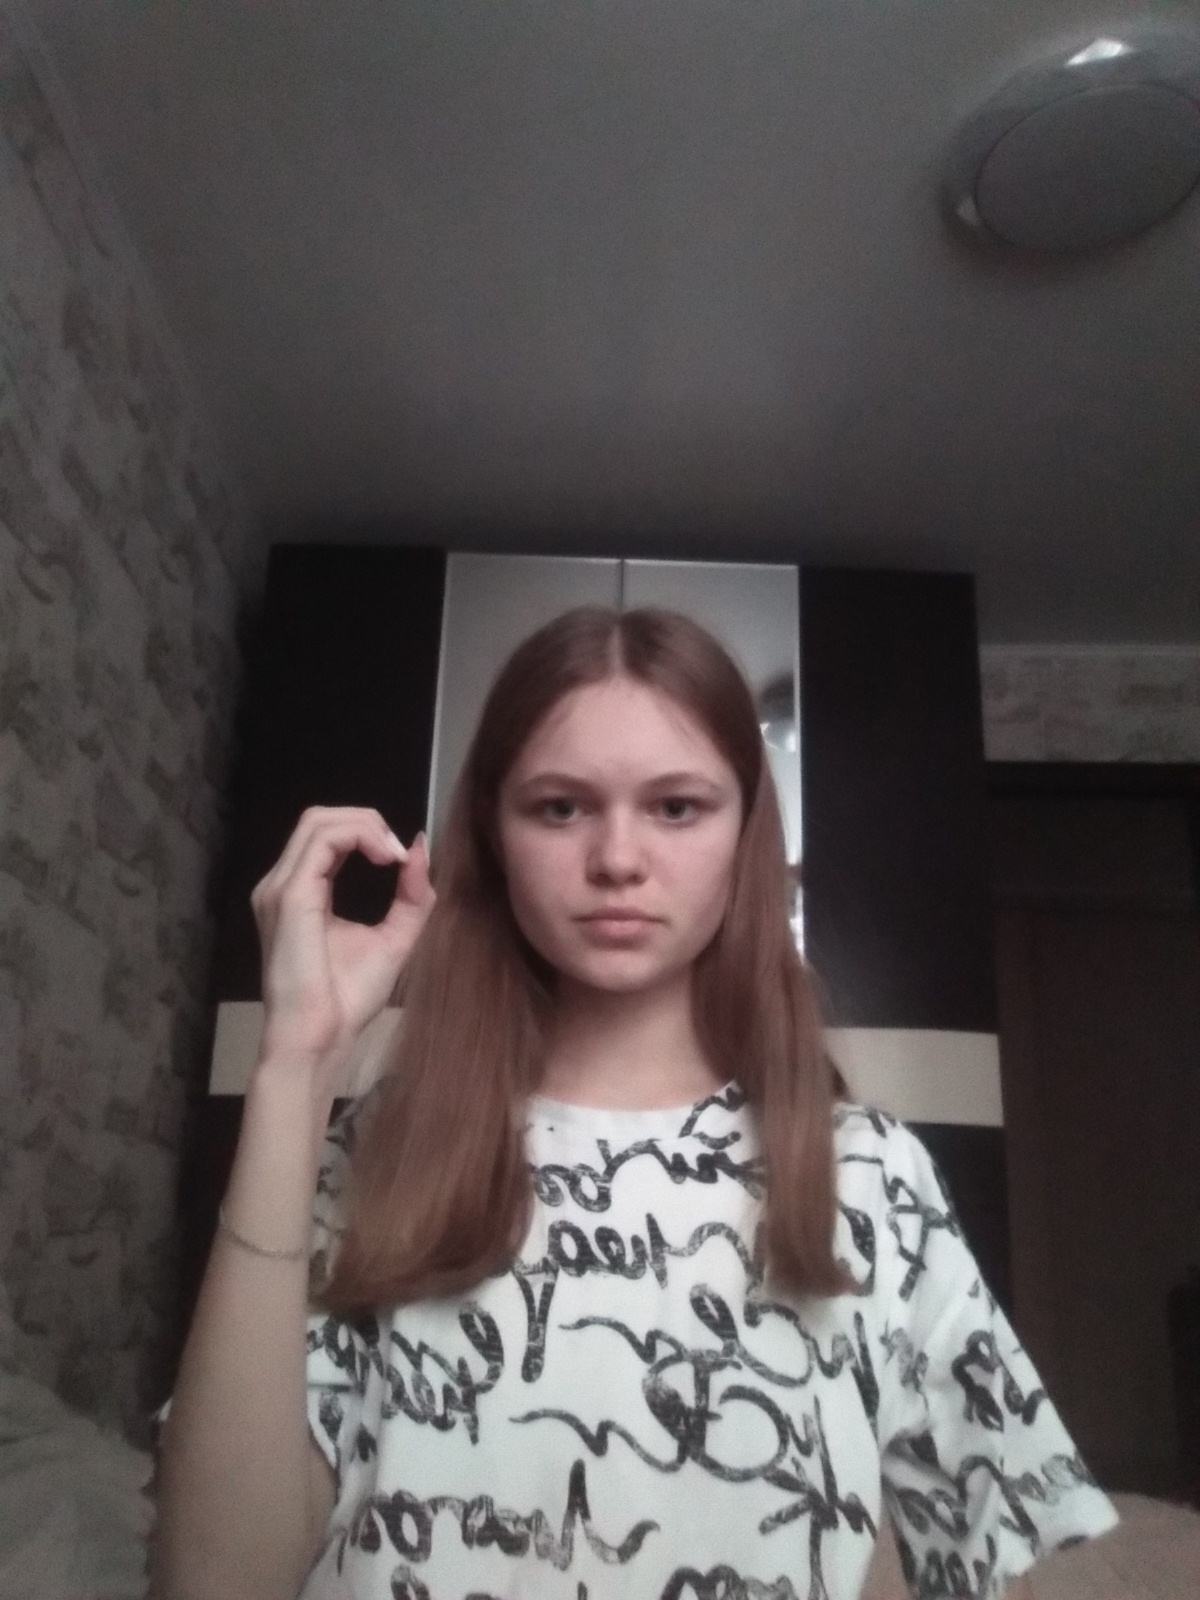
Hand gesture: grip